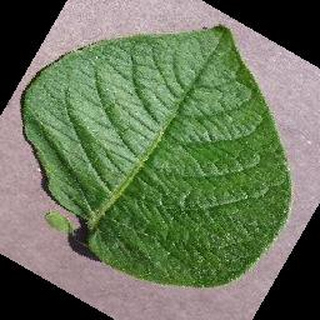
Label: healthy_potato